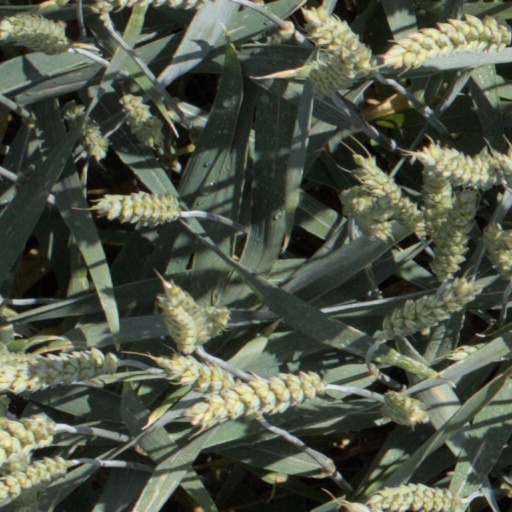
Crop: wheat